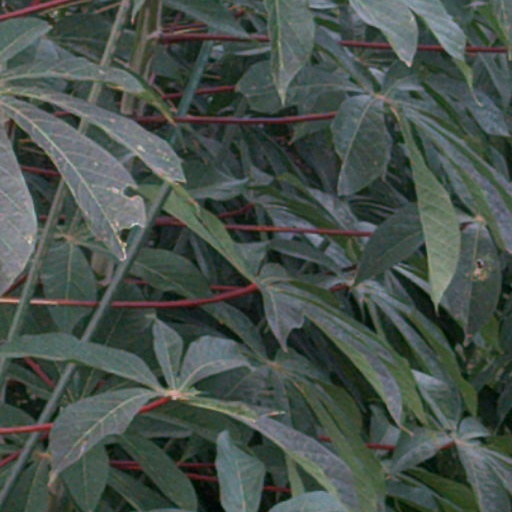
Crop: cassava